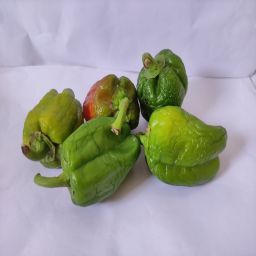
Crop: Bell Pepper
Quality: Ripe